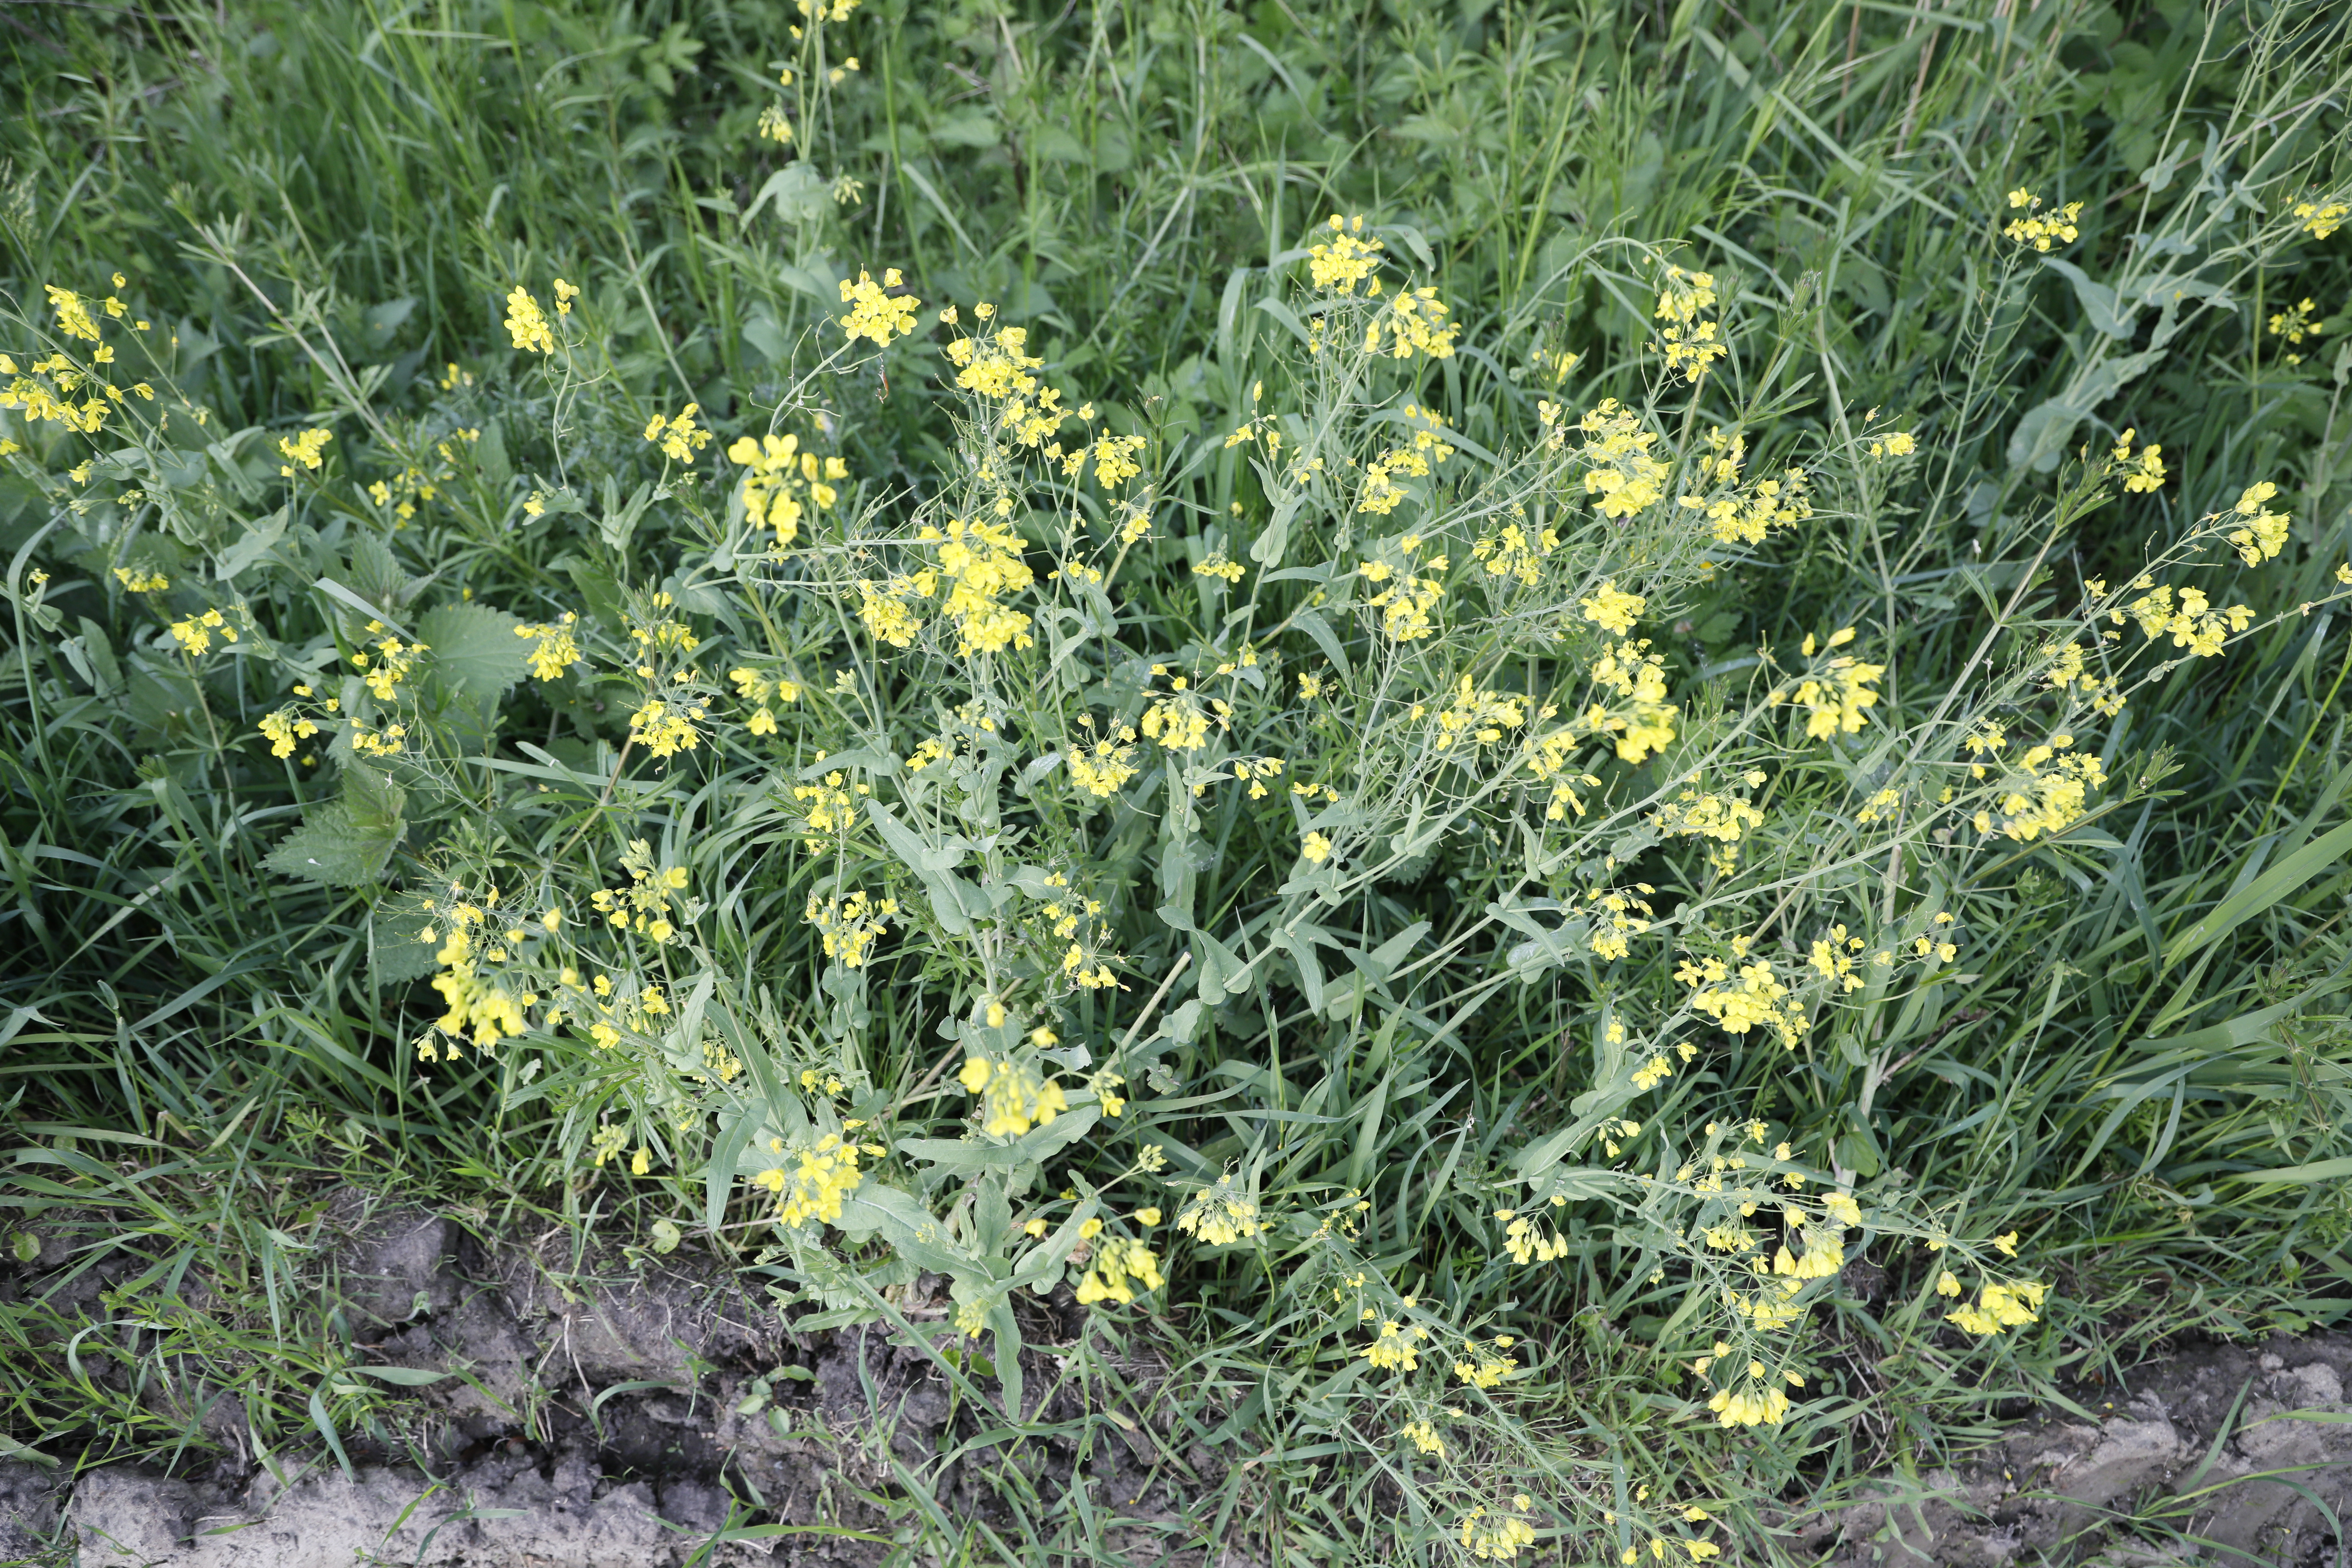
Plant species: Brassica rapa